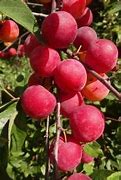
Label: others